Trapline

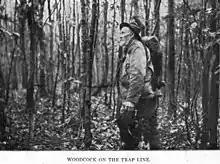
A photo of a trapper on his line from the 1913 American autobiography "Fifty Years a Hunter and Trapper"

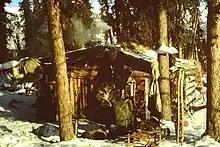
A photo of a modern trapper's cabin from the Brooks Range in Alaska

In the fur trade, a trapline is a route along which a trapper sets traps for their quarry. Trappers traditionally move habitually along the route to set and check the traps, in so doing become skilled at traversing remote terrain, and become experts in the geography of the local area. Because of this traditional knowledge, traplines are not only of interest to trappers themselves but to researchers and others (governments, corporations) interested in local history, biology, and topography. The assignment of particular trapline territories to individuals in band societies was traditionally handled by group consensus, and occasionally violence and warfare. In the present-day trapline assignment is typically formalized and controlled by the state. Formalized trapline territory boundaries now form the basis for many major land-use projects in fur-rich regions.